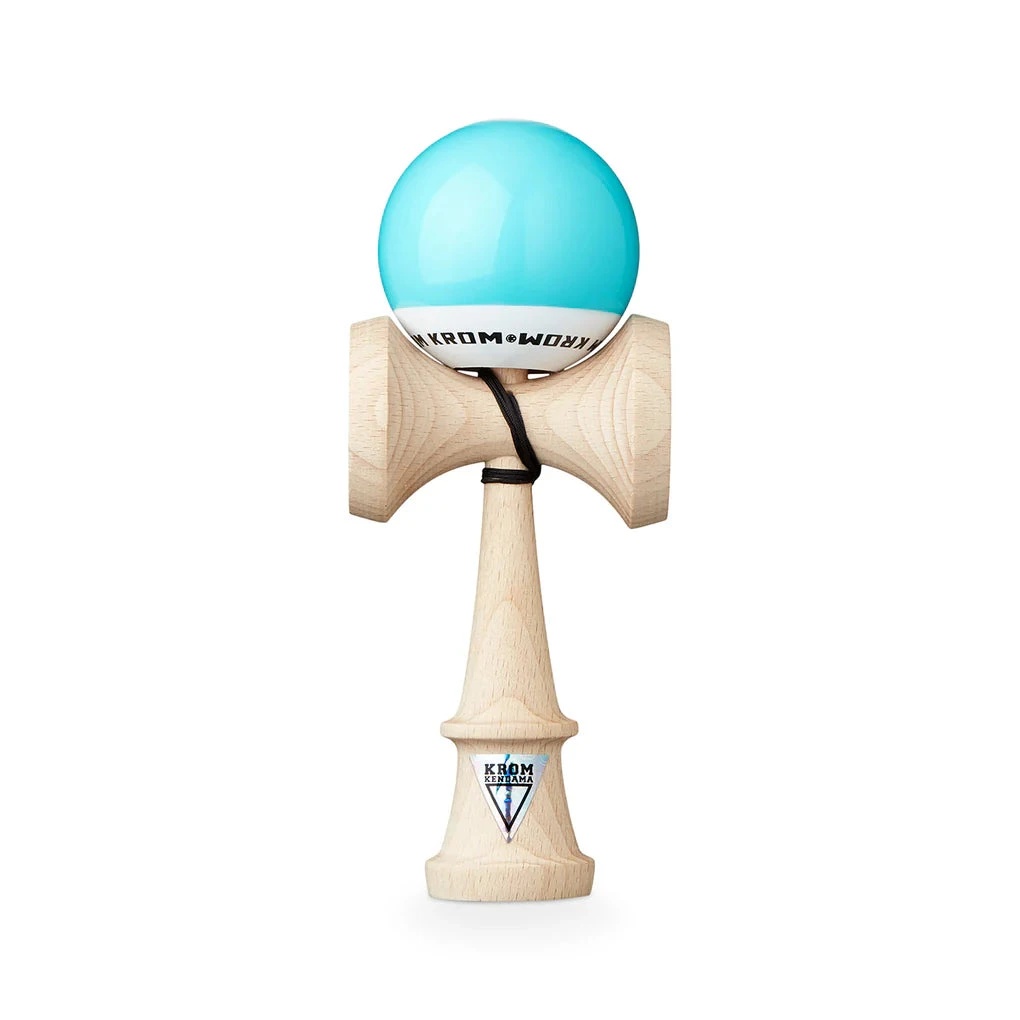
Krom Pop LOL Kendama - Sky Blue
Brand: Krom
The KROM POP kendamas are made to be the best playing and most affordable entry level kendamas in the world, and we believe we've accomplished this by making it one of the best selling kendamas globally. Cut from beech wood, featuring KROM LOL sticky tama coating, an all-round solid CK shape and the trackability of the tama, these kendamas are made for anyone to be able to pick it up and try out kendama for the first time, but still be accommodating to the more experienced player. The KROM POP series comes in a dozen different color variations. Which one is your favourite? Have fun and #PLAYLIFE SPECIFICATIONS · CK shape · LOL sticky clear coat · Beech wood · 61 mm tama · 55 cm string The package includes a string tool, extra string, poster and sticker.
Category: Toys & Games > Toys > Activity Toys > Ball & Cup Games